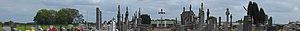
Vue panoramique de Rosult
Rosult est une commune française située dans le département du Nord, en région Hauts-de-France, dans le parc naturel régional Scarpe-Escaut.